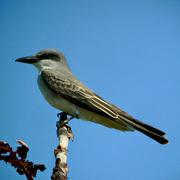
A photo of a gray kingbird